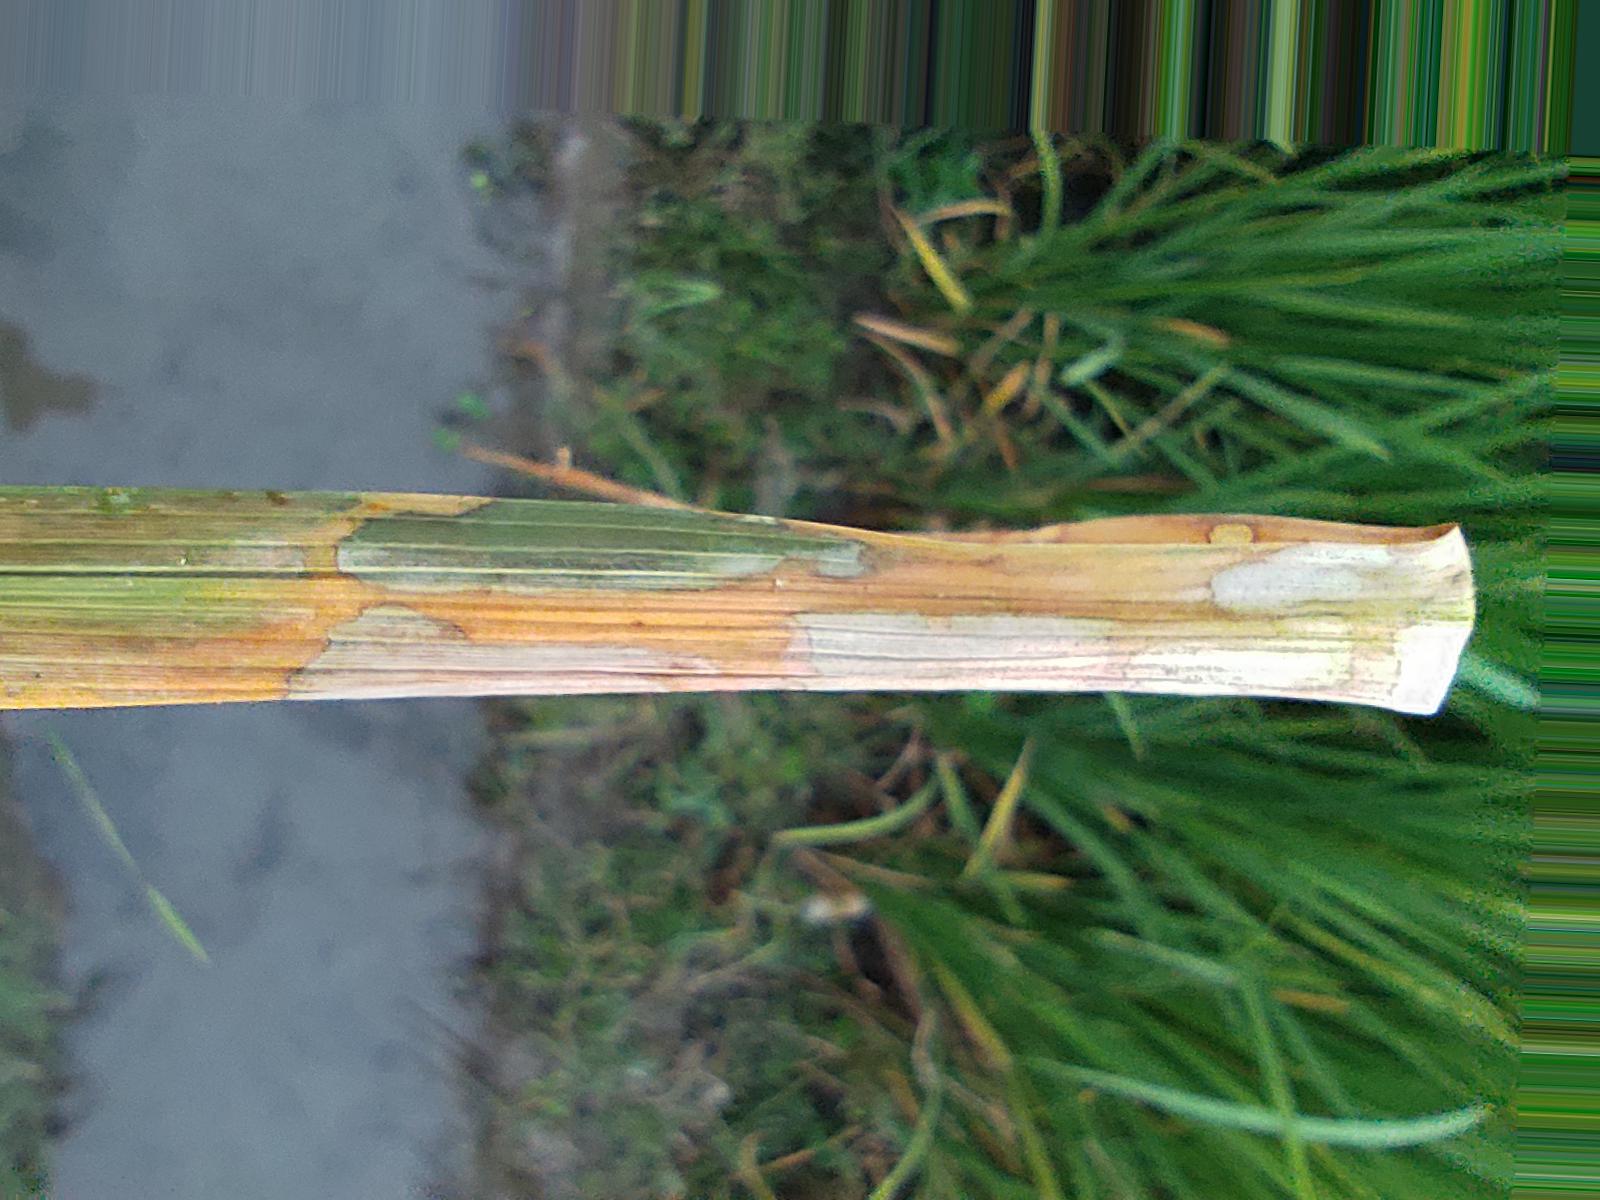
Nhãn: Bệnh Đốm Vằn ( Khô vằn ) ( Sheath Blight )